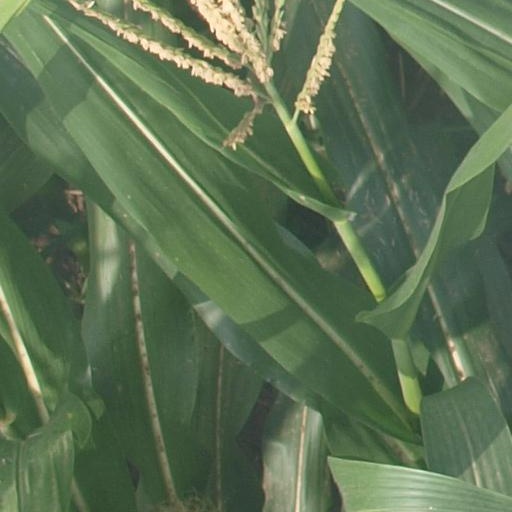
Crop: maize; corn